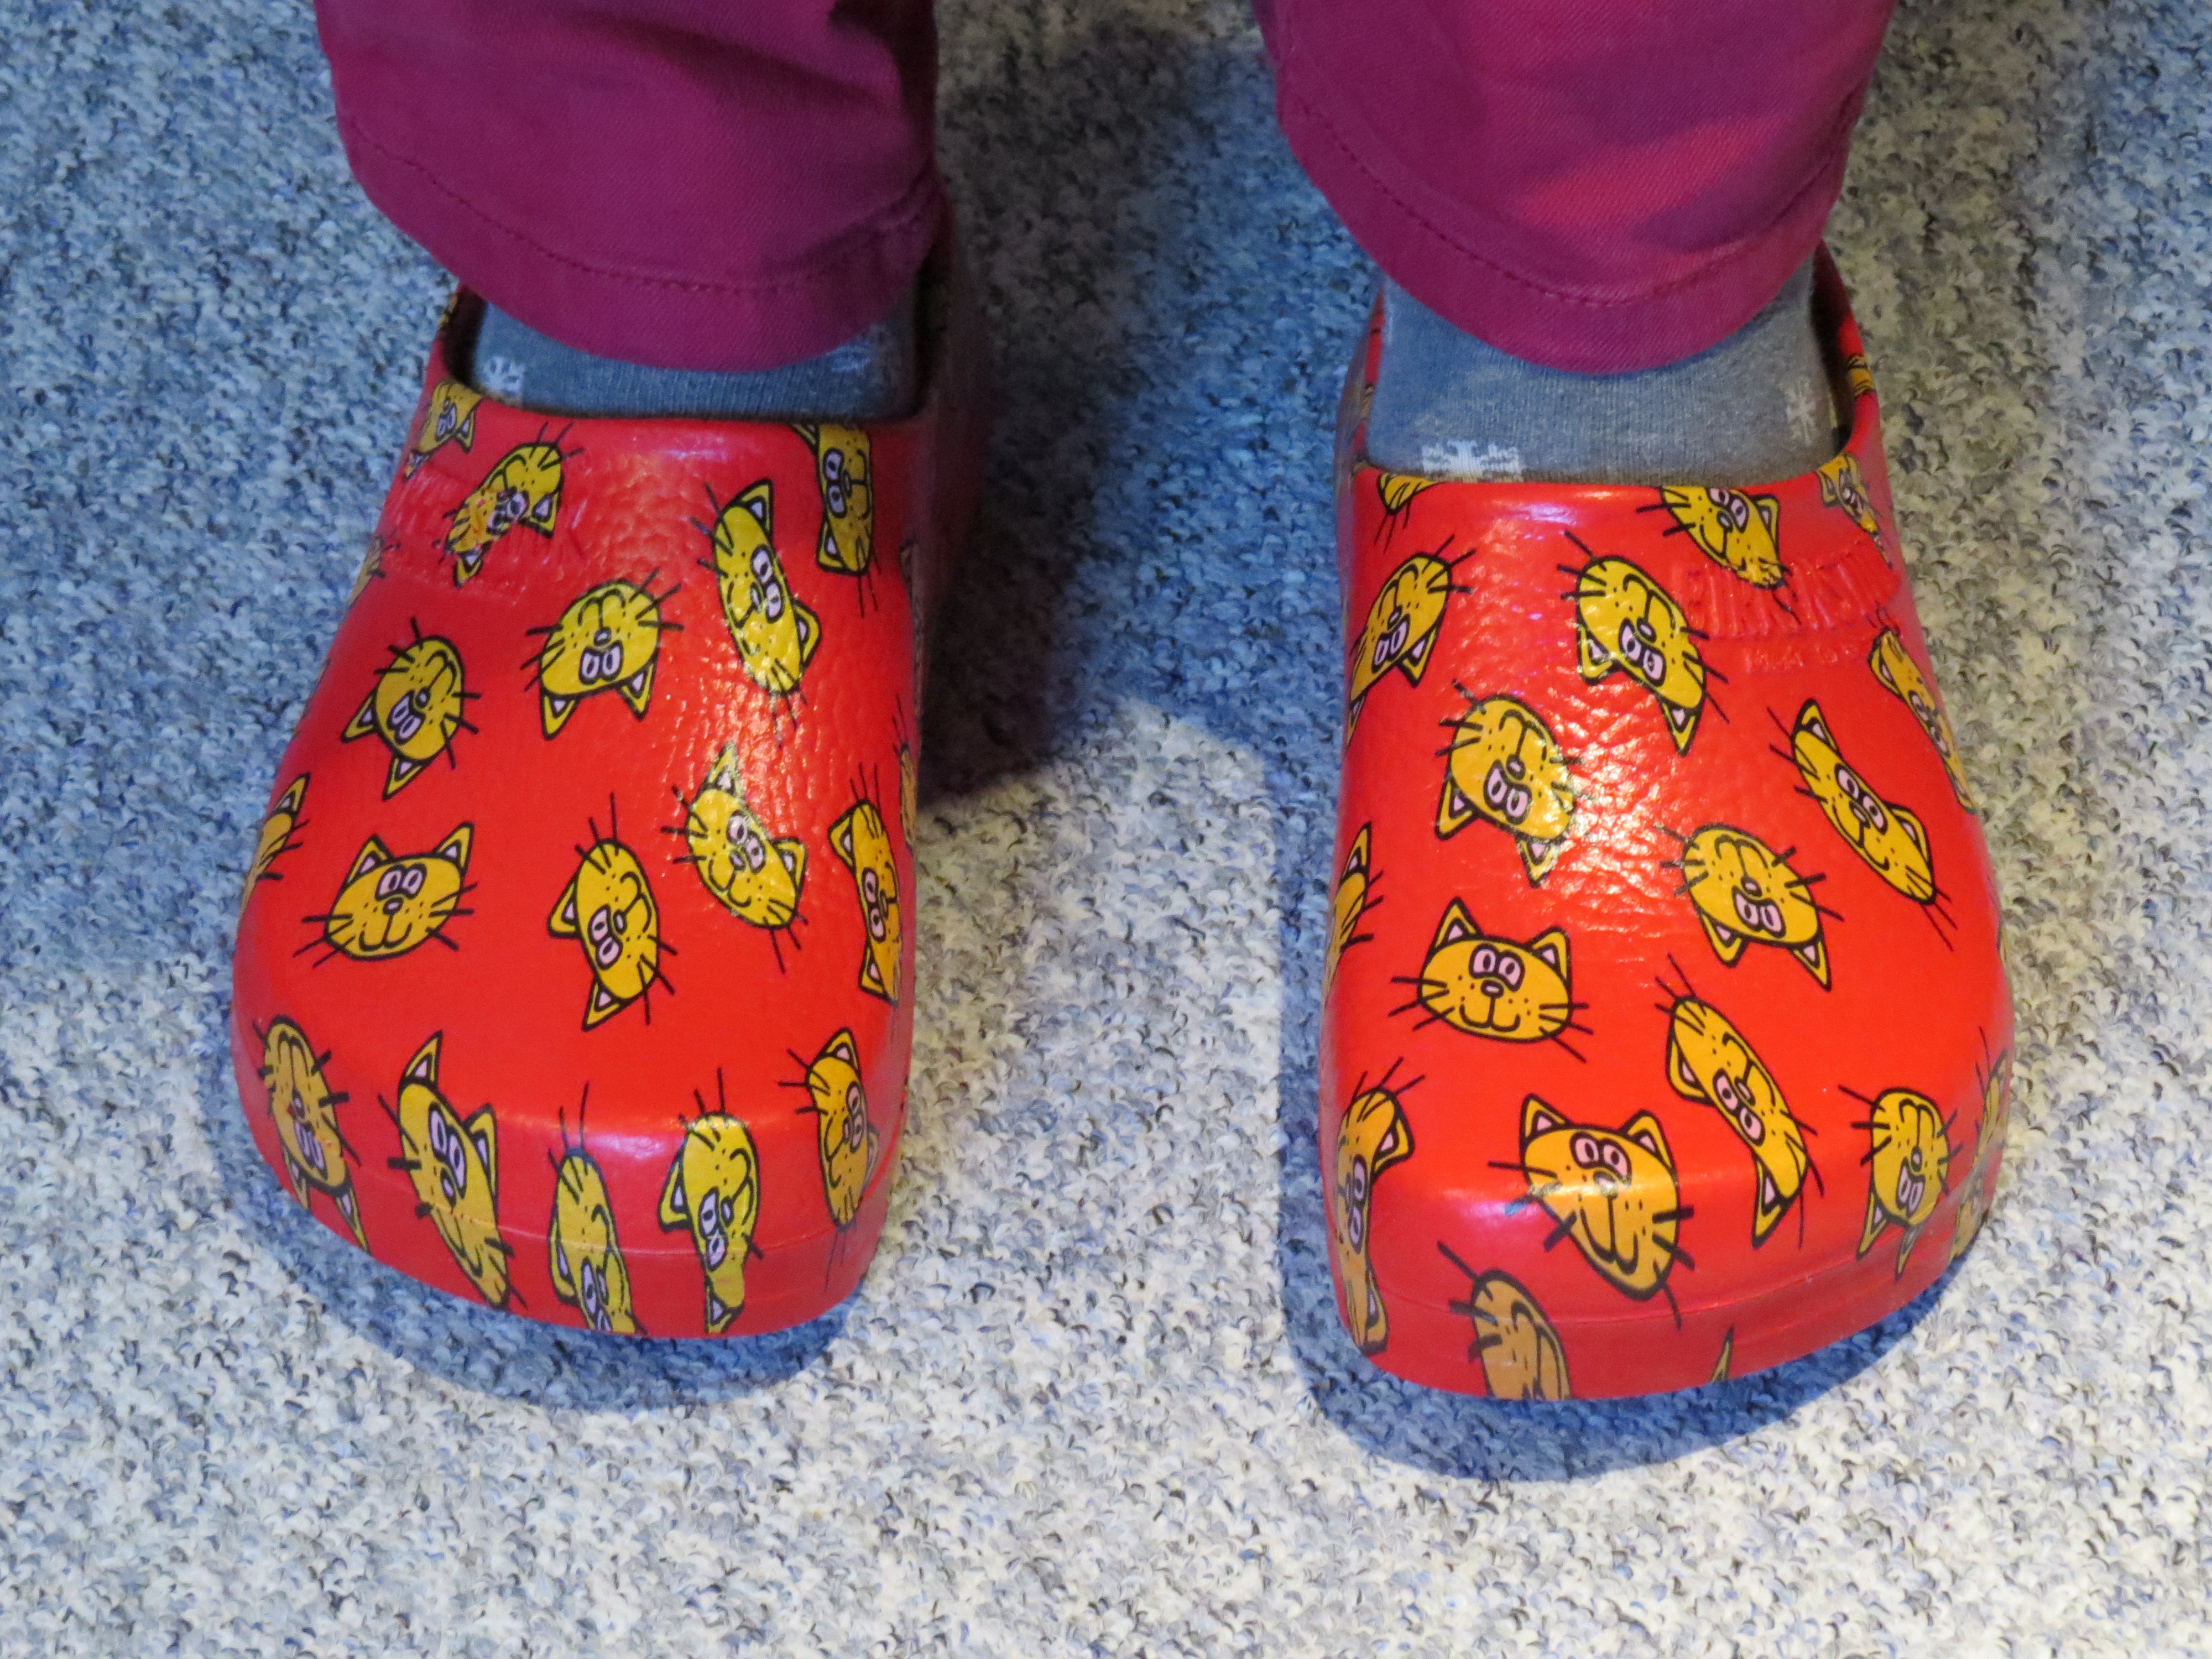
shoe, feet, home, leg, pattern, red, cat, garden, slipper, shoes, art, stand, dutch, footwear, wear, cartoon, at home, slippers, waterproof, garden shoe, easily, clog, fashion accessory, outdoor shoe